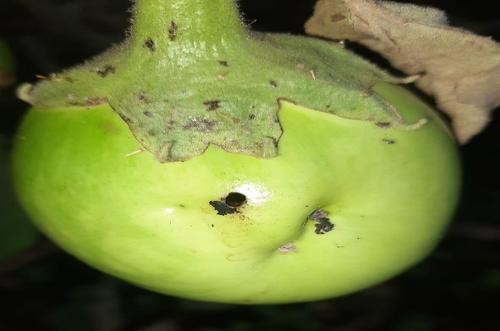
Label: Shoot and Fruit Borer